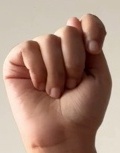
ASL sign: T